Jamal Joseph

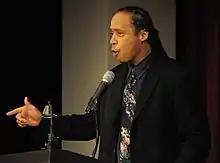
Jamal Joseph, 2012

Jamal Joseph (born 1953) is an American writer, director, producer, poet, activist, and educator. Joseph was a member of the Black Panther Party and the Black Liberation Army. He was prosecuted as one of the Panther 21. He spent six years incarcerated at Leavenworth Penitentiary.